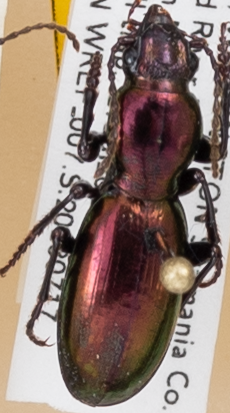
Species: Zacotus matthewsii
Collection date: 2018-07-17
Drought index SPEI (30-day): -1.038
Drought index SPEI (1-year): -0.39
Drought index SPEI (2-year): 0.662